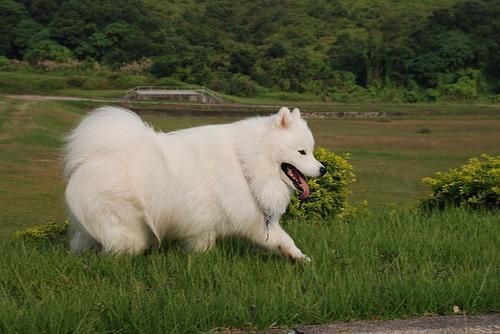
samoyed